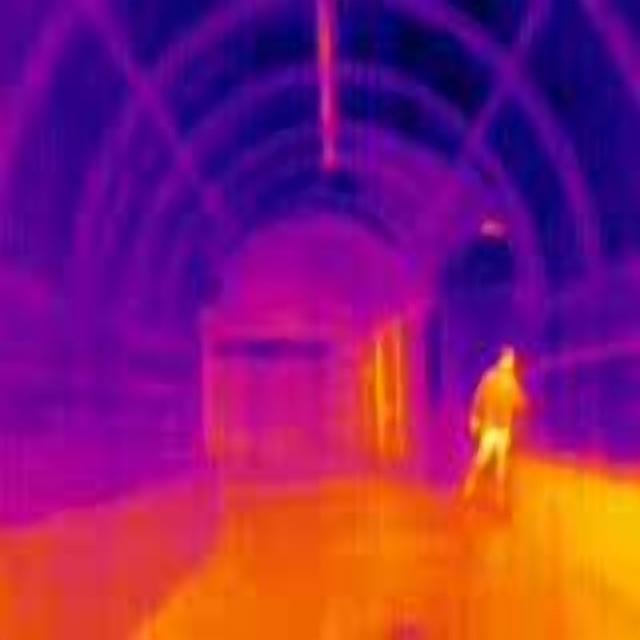
Detected objects:
label: person